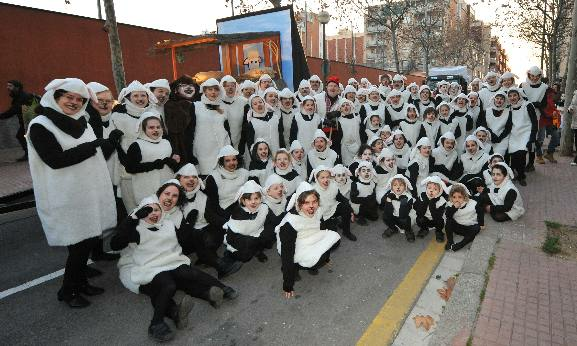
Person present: Yes